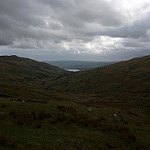
Label: mountain